Sam Rayburn House Museum

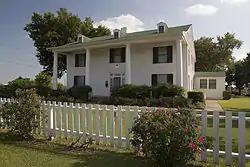
Sam Rayburn House Museum in 2009

The Sam Rayburn House Museum is a historic house museum at 890 West Texas State Highway 56 in Bonham, Fannin, Texas. Built in 1916, it was home to Sam Rayburn (1882-1961), a famously effective Speaker of the United States House of Representatives. It was declared a National Historic Landmark in 1976. Since 1972, it has been operated as a museum and state historic site by the Texas Historical Commission.